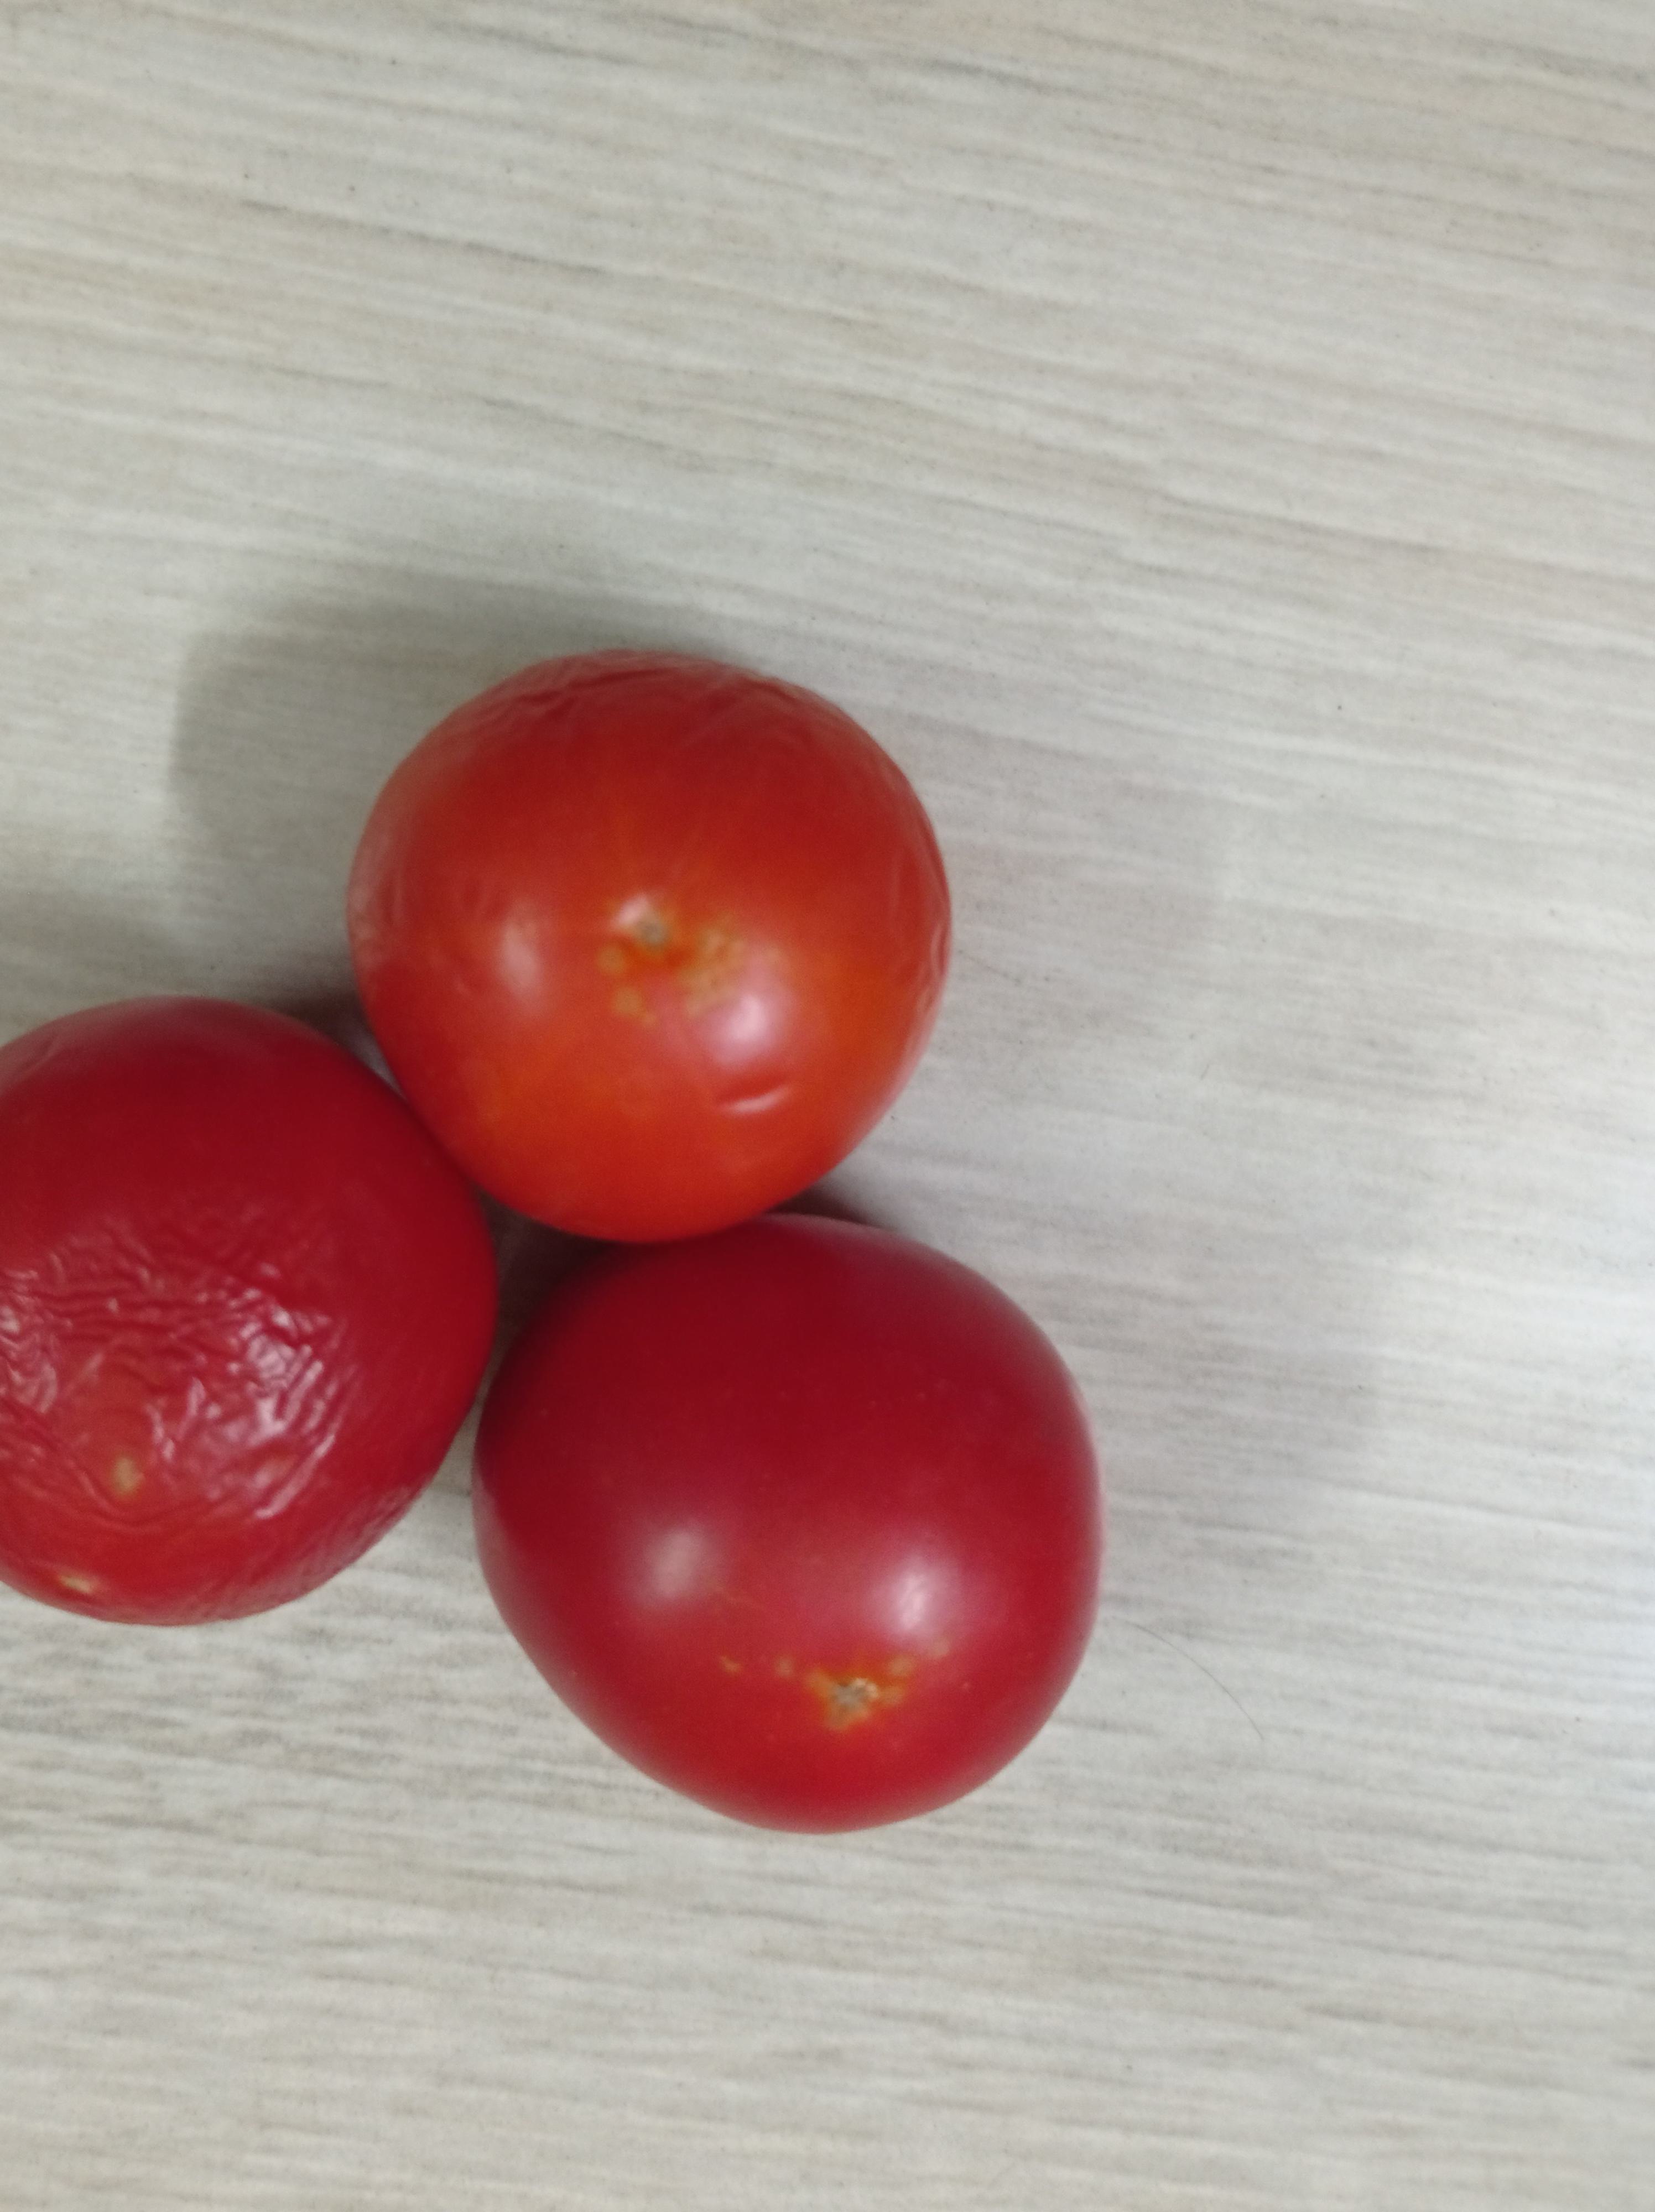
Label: Fresh